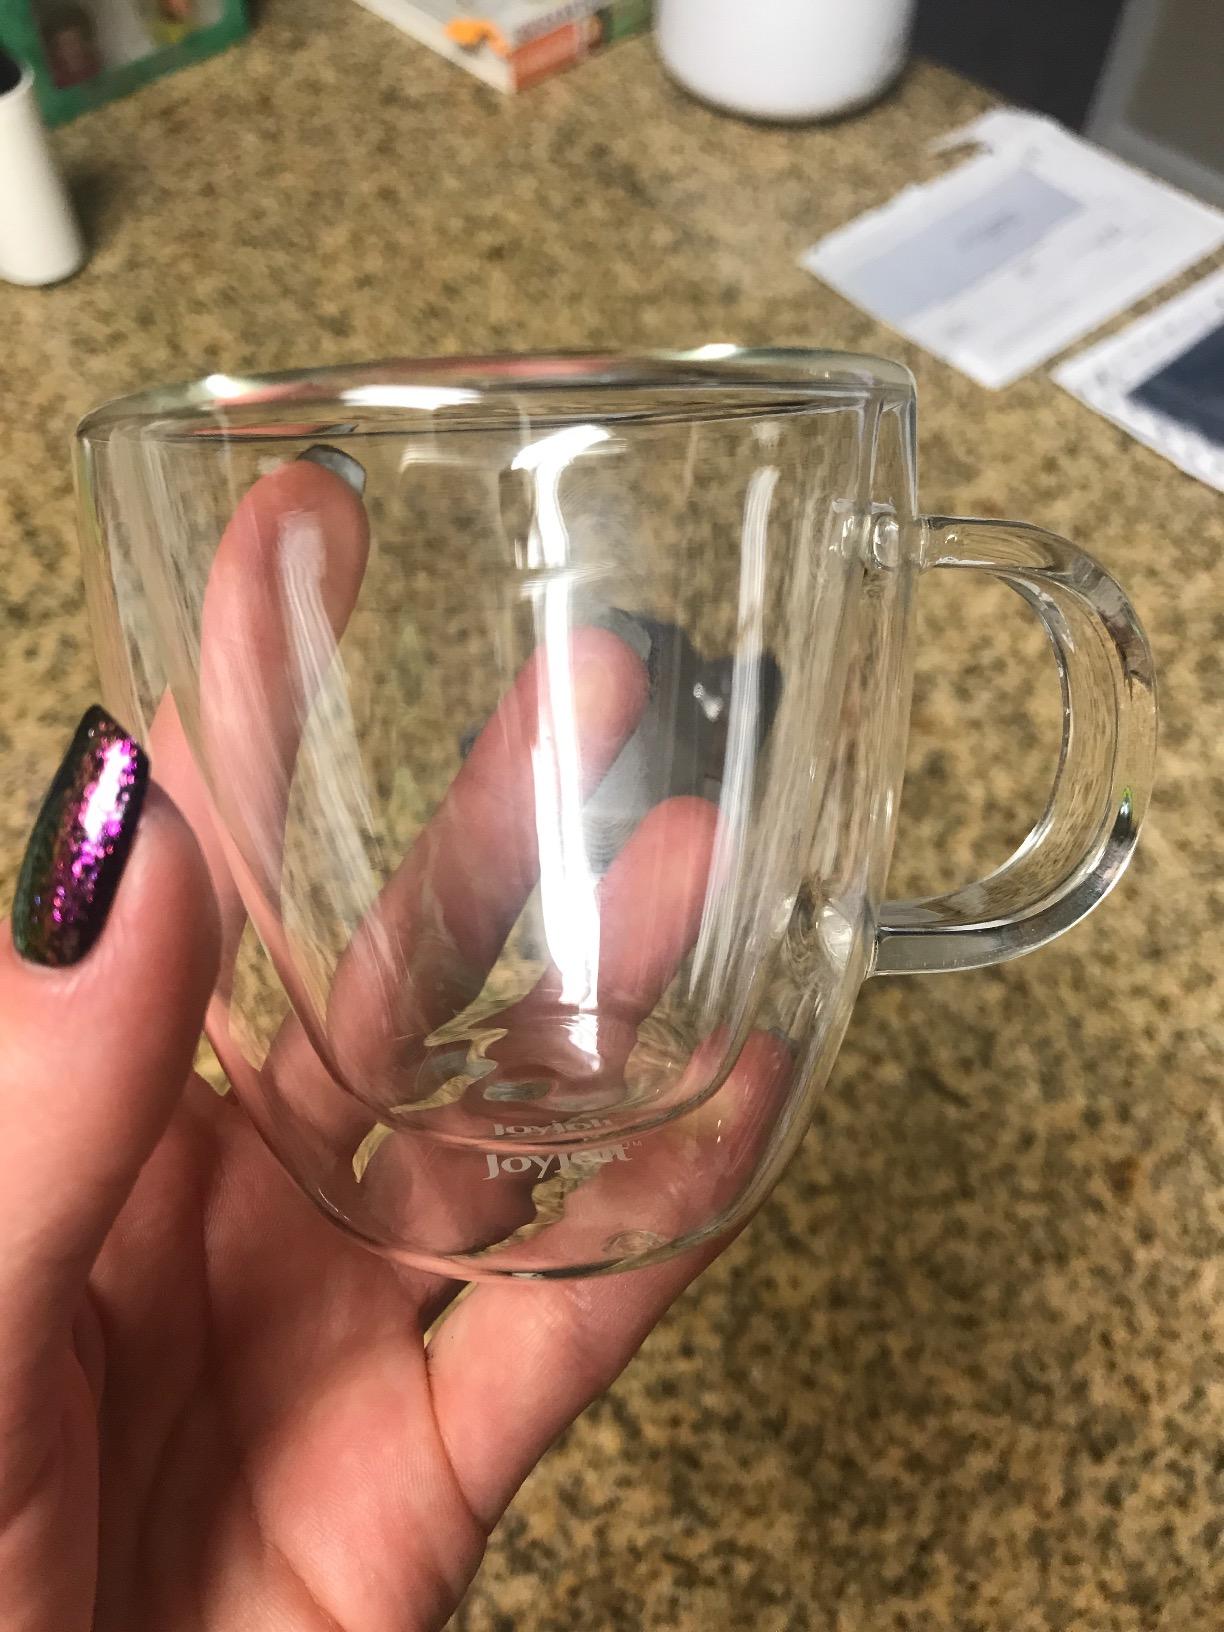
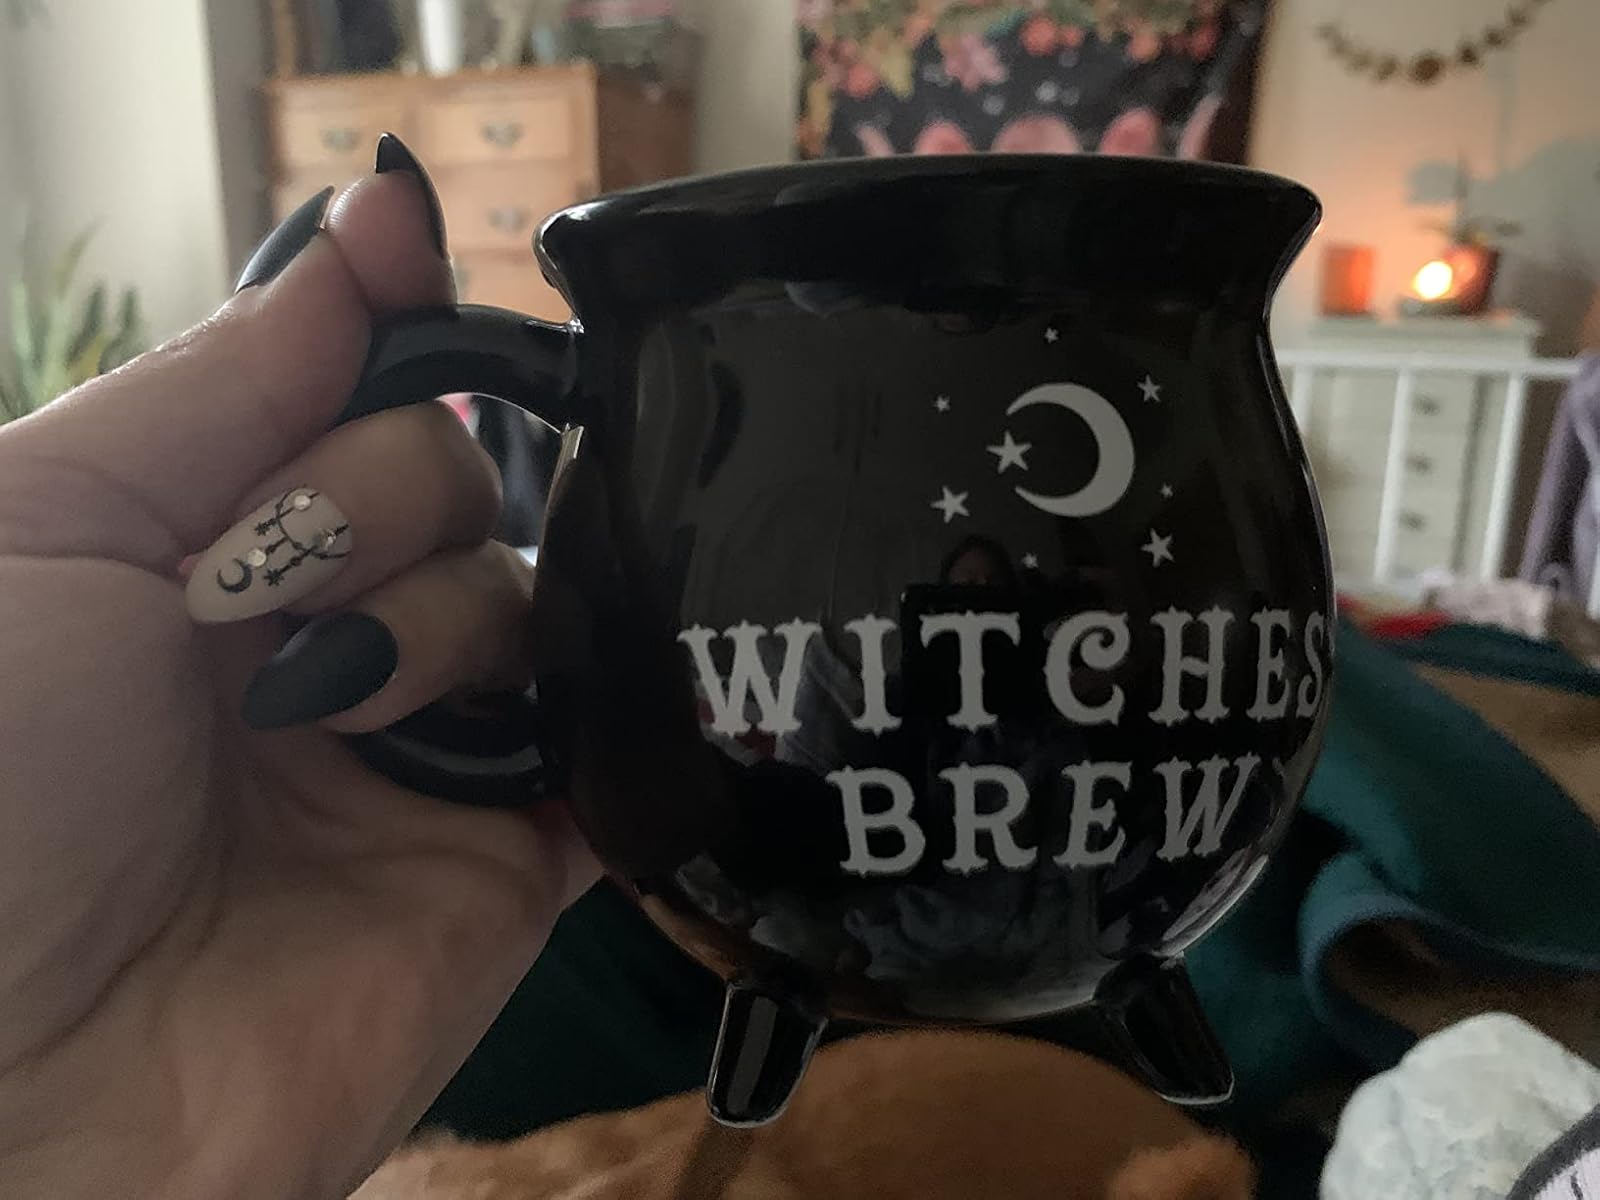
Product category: items_mug
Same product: no